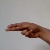
The image shows a hand gesture representing the letter 'H' in Indian Sign Language.